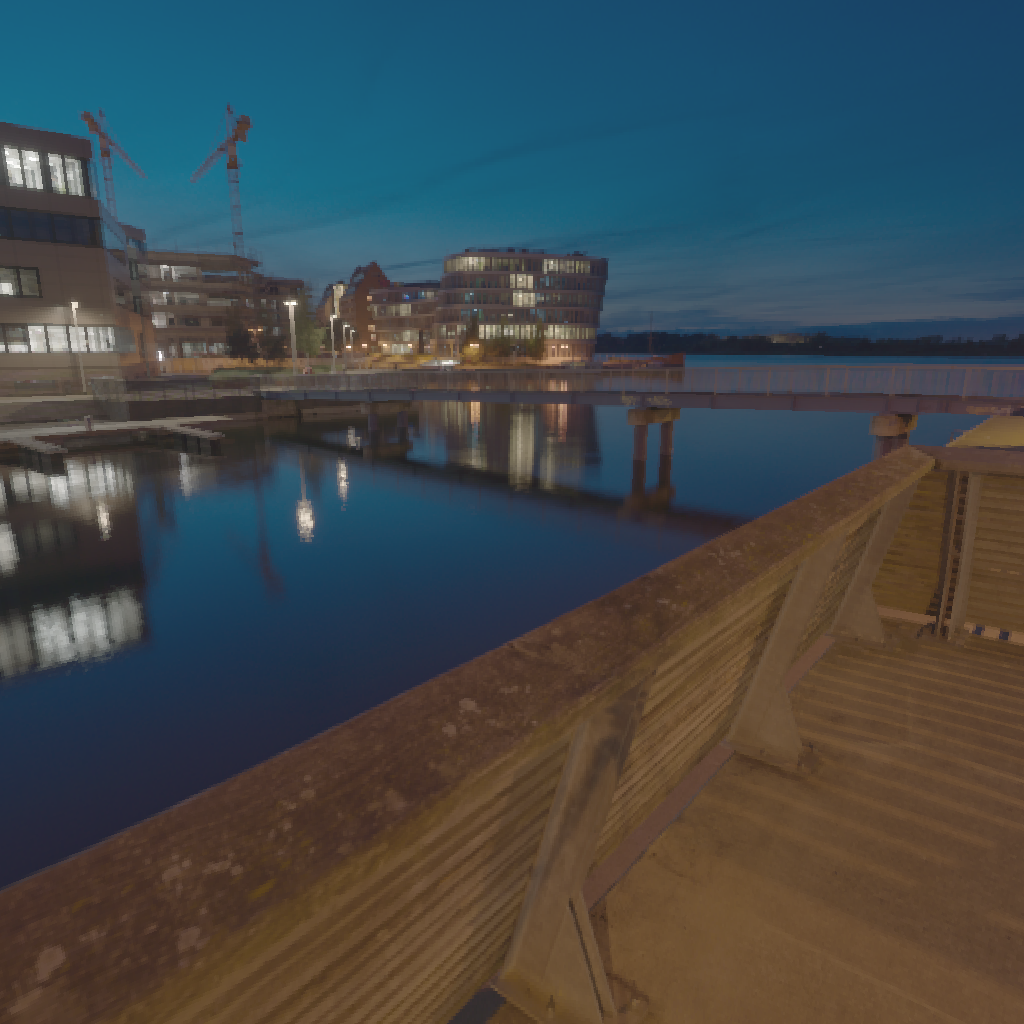
scene-linear HDR photo, Golden Bay, outdoor, with visible sun, lamp, pier, river, bridge, city, night, urban, artificial light, high contrast, clear, high dynamic range, physically based lighting